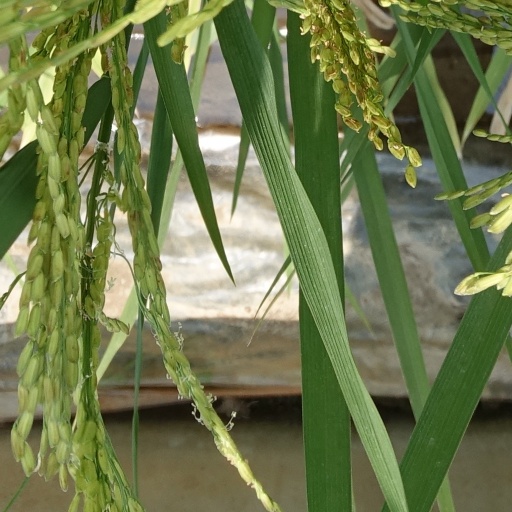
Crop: rice